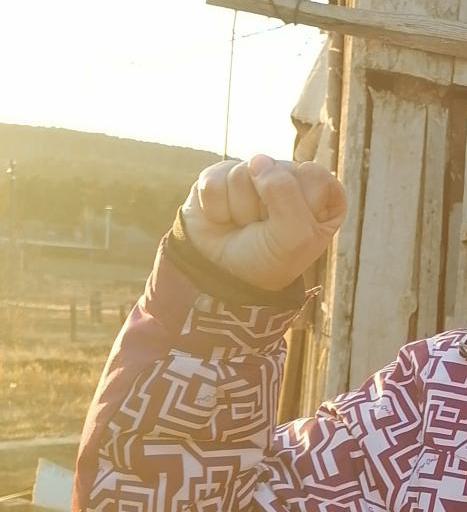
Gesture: fist